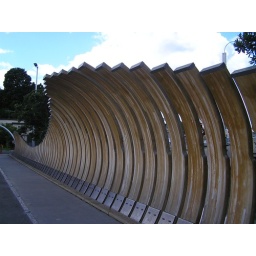
This fancy wooden wave is a bridge in Northcote next to Onewa Road. Bridge and Sculpture all in one.